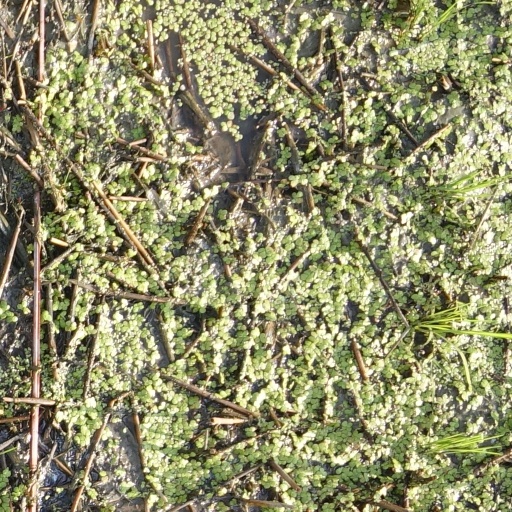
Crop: rice